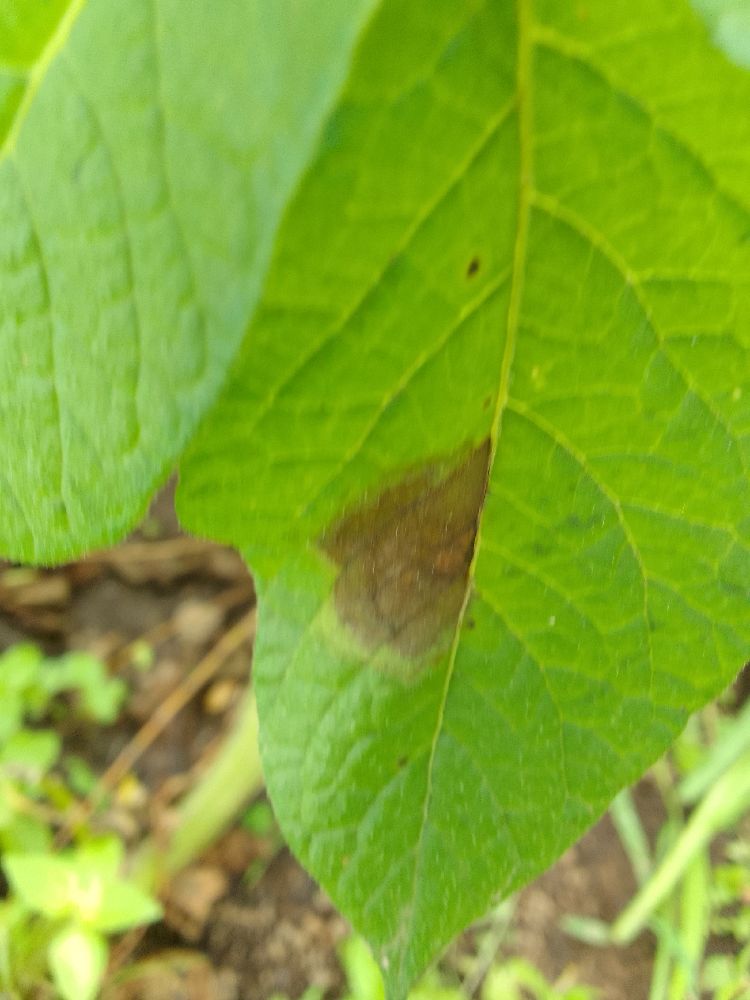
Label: Late blight